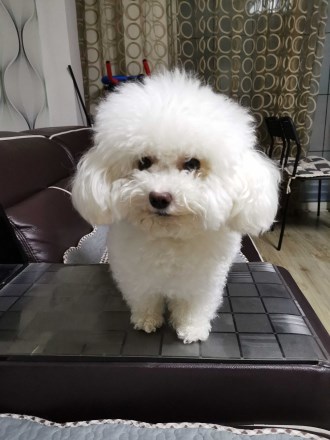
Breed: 3083-n000117-Bichon_Frise